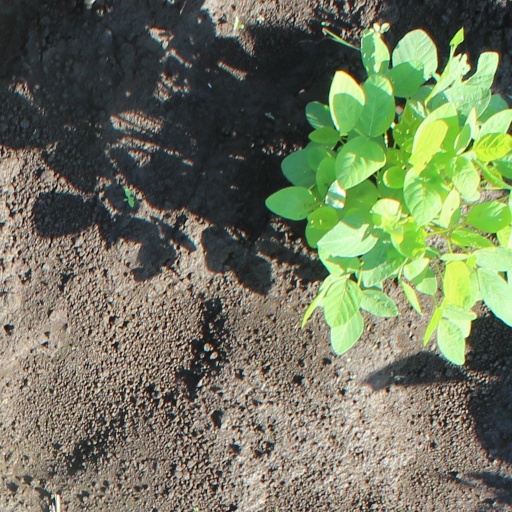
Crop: soybean